Paul Nash (artist)

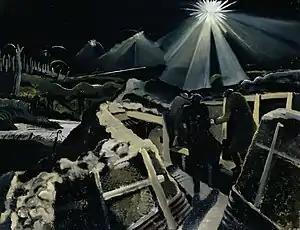
"The Ypres Salient at Night" (1918), collection of the Imperial War Museum, London

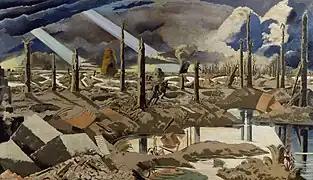
"The Menin Road" (1919), collection of the Imperial War Museum, London

In six weeks on the Western Front, Nash completed what he called "fifty drawings of muddy places". When he returned to England, he started to develop these drawings into finished pieces and began working flat-out to have enough pictures ready for a one-man show in May 1918. While in Flanders Nash had mostly worked in pen-and-ink, often over painted in watercolours, but in England he learnt, from Nevinson, to produce lithographs. The 1917 drawing "Nightfall, Zillebecke District" showing soldiers walking along a zig-zagging duckboard became the 1918 lithograph "Rain". "After the Battle" shows a battlefield, deserted save for some corpses sinking into the mud. "The Landscape – Hill 60" shows fields of mud and shellholes with explosions filling the sky above. One of the largest and most powerful new drawings was "Wire", originally titled "Wire-The Hindenburg Line" and again uses the destruction of nature, in the form of a tree trunk wrapped in barbed wire, akin to a crown of thorns, to represent the catastrophe of war.